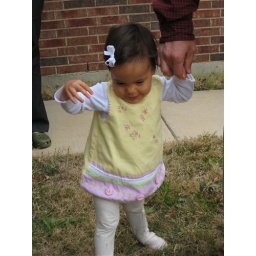
Zoey got so excited to see colorful balls scattered in the front yard.